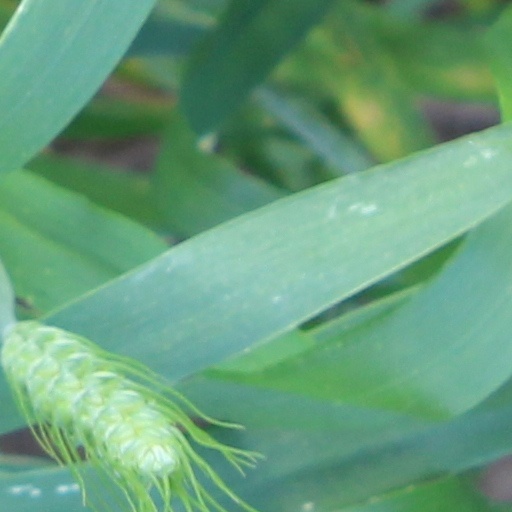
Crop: wheat